Yohan Croizet

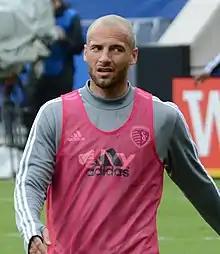
Croizet with Sporting Kansas City in 2019

Yohan Croizet (born 15 February 1992) is a French professional footballer who plays as an attacking midfielder for Zalaegerszeg in the Hungarian Nemzeti Bajnokság I.